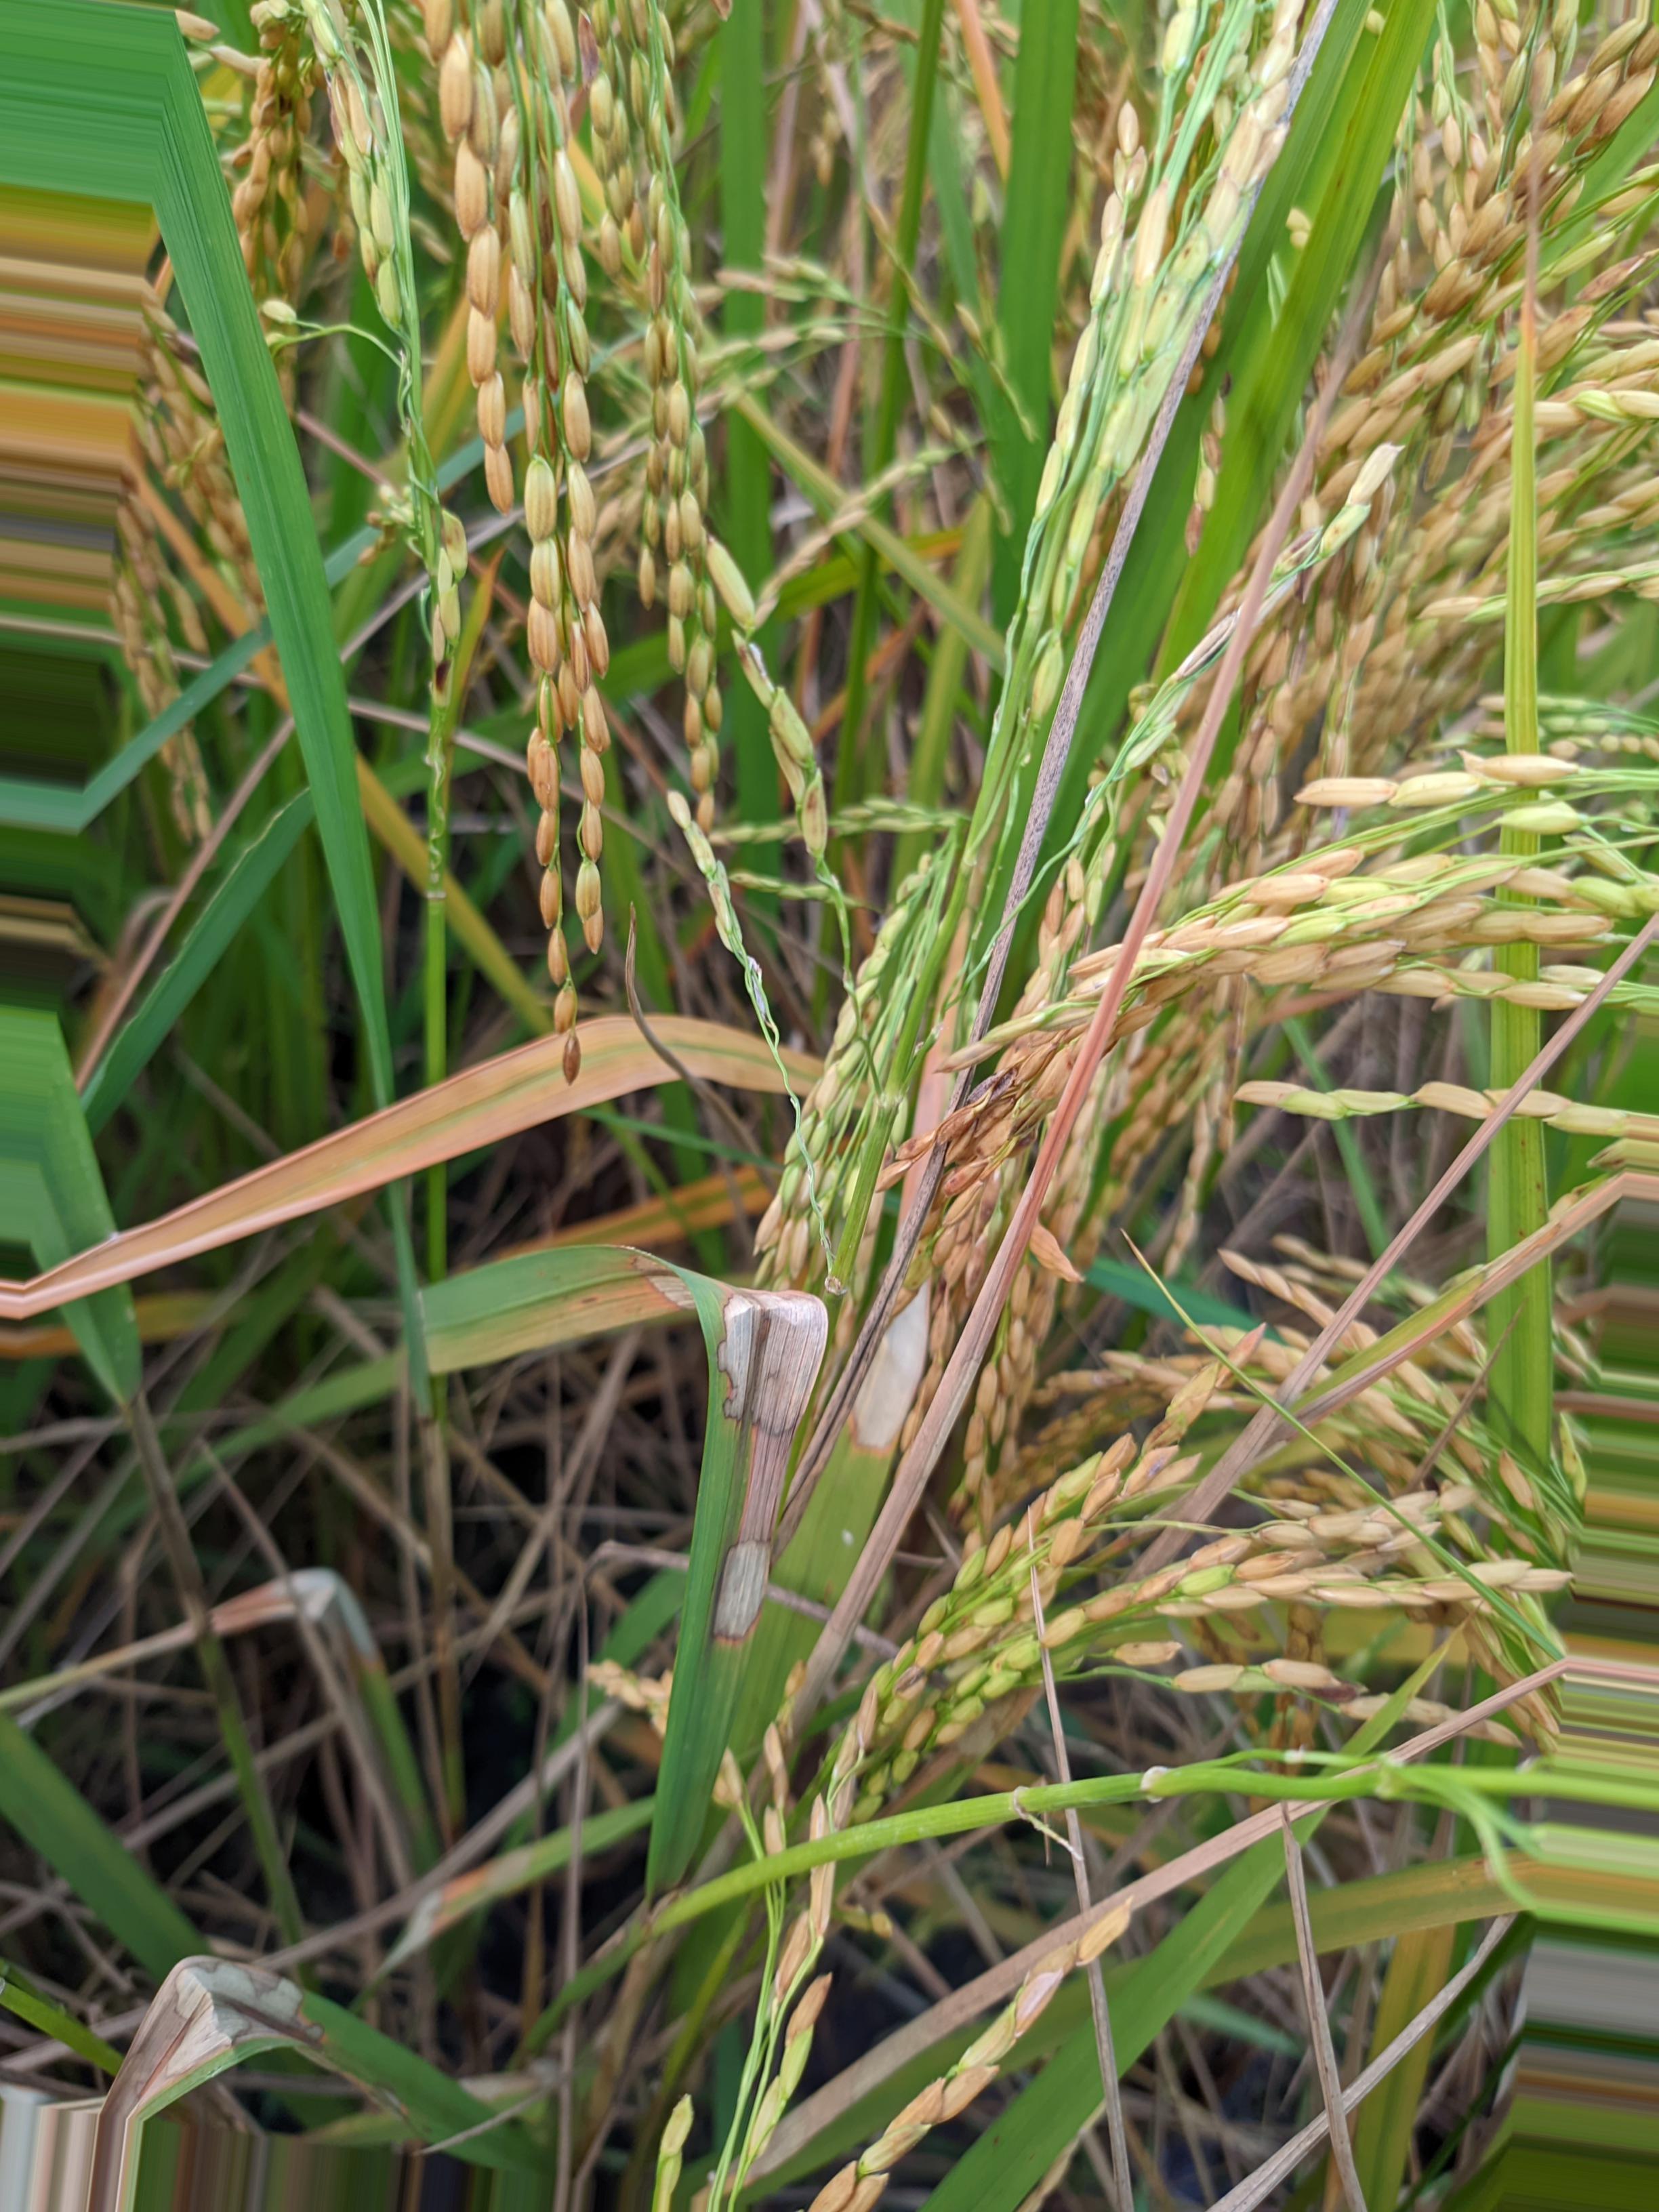
Nhãn: Bệnh Đốm Vằn ( Khô vằn ) ( Sheath Blight )